Adolphe Guillaumat

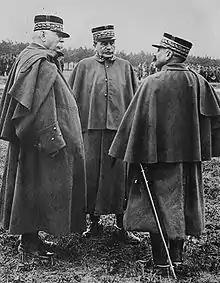
Adolphe Guillaumat (right), with Fernand de Langle de Cary (center) and Joseph Joffre

At the start of World War I, he was chief of Minister of War Adolphe Messimy's military cabinet. When the latter left office, Guillaumat was appointed as the head of the 33rd Infantry Division on 30 August 1914, and then of the 4th Infantry Division on 9 December 1914. He led the 1st Army Corps from 25 February 1915, and on 15 December 1916 he replaced Robert Nivelle as commander of the Second Army, when the latter was made commander-in-chief of the French Army.